William E. English

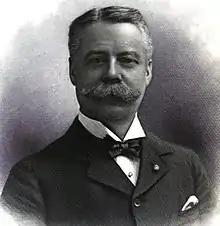

William Eastin English (November 3, 1850 – April 29, 1926) was an American attorney and politician, a U.S. Representative from Indiana. He was the son of vice-presidential candidate and businessman William Hayden English, and his wife Emma Mardulia Jackson.